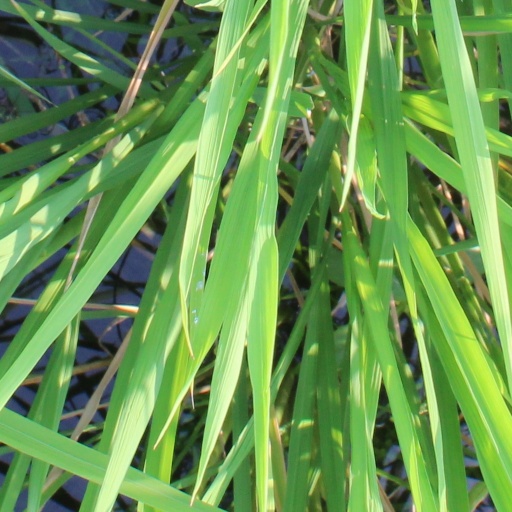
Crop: rice